Mitsubishi i-MiEV

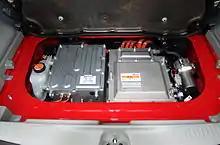
Mitsubishi i MiEV. Under the rear load platform. The inverter, rectifier and DC-DC voltage reduction device (For auxiliary battery). The motor, differential and reduction gear assembly are beneath. On the left, the red filler cap is for motor coolant (water antifreeze mix). On the right, the electric vacuum pump for the braking system.

The motor is water cooled, there is a conventional automobile radiator in the front of the car with an electric fan. The coolant (with antifreeze) level is monitored via a tank under the rear load platform on the left hand side of the vehicle.